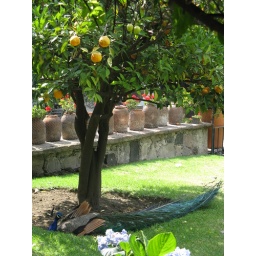
Relaxin' under an orange tree